Uatumã Sustainable Development Reserve

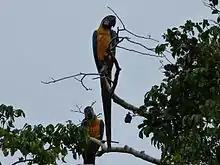
Avifauna

It preserves the remains of the riverine environment that was largely destroyed with construction of the Balbina Dam.